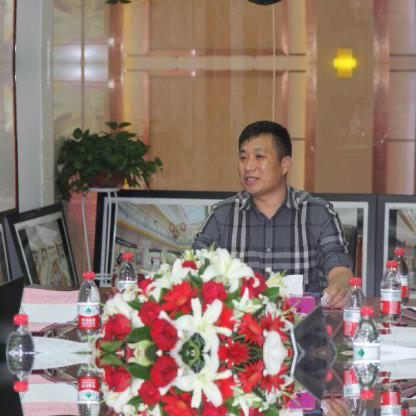
Objects in the image:
label: head